Sakha Republic

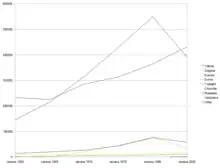
Breakdown of population changes, 1939–2002

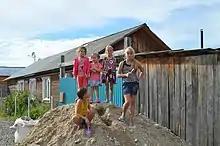
Vitim, Sakha Republic

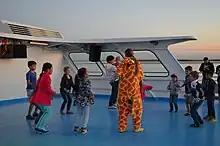
Cruise on the Lena River

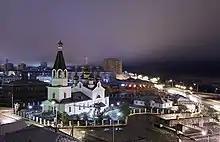
Transfiguration of Jesus Christ Cathedral in Yakutsk

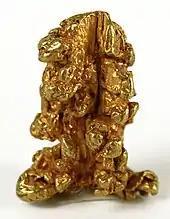
Unusual gold specimen from Bulun District, Lena River basin. Weight is about 6 grams.

Source: Russian Federal State Statistics Service